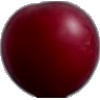
Label: Cherry Wax Red 1